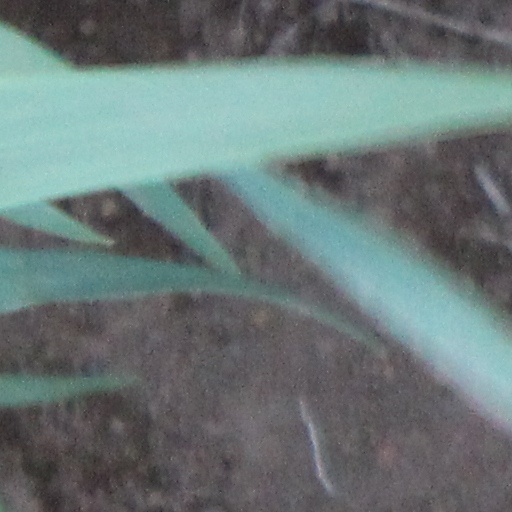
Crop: wheat